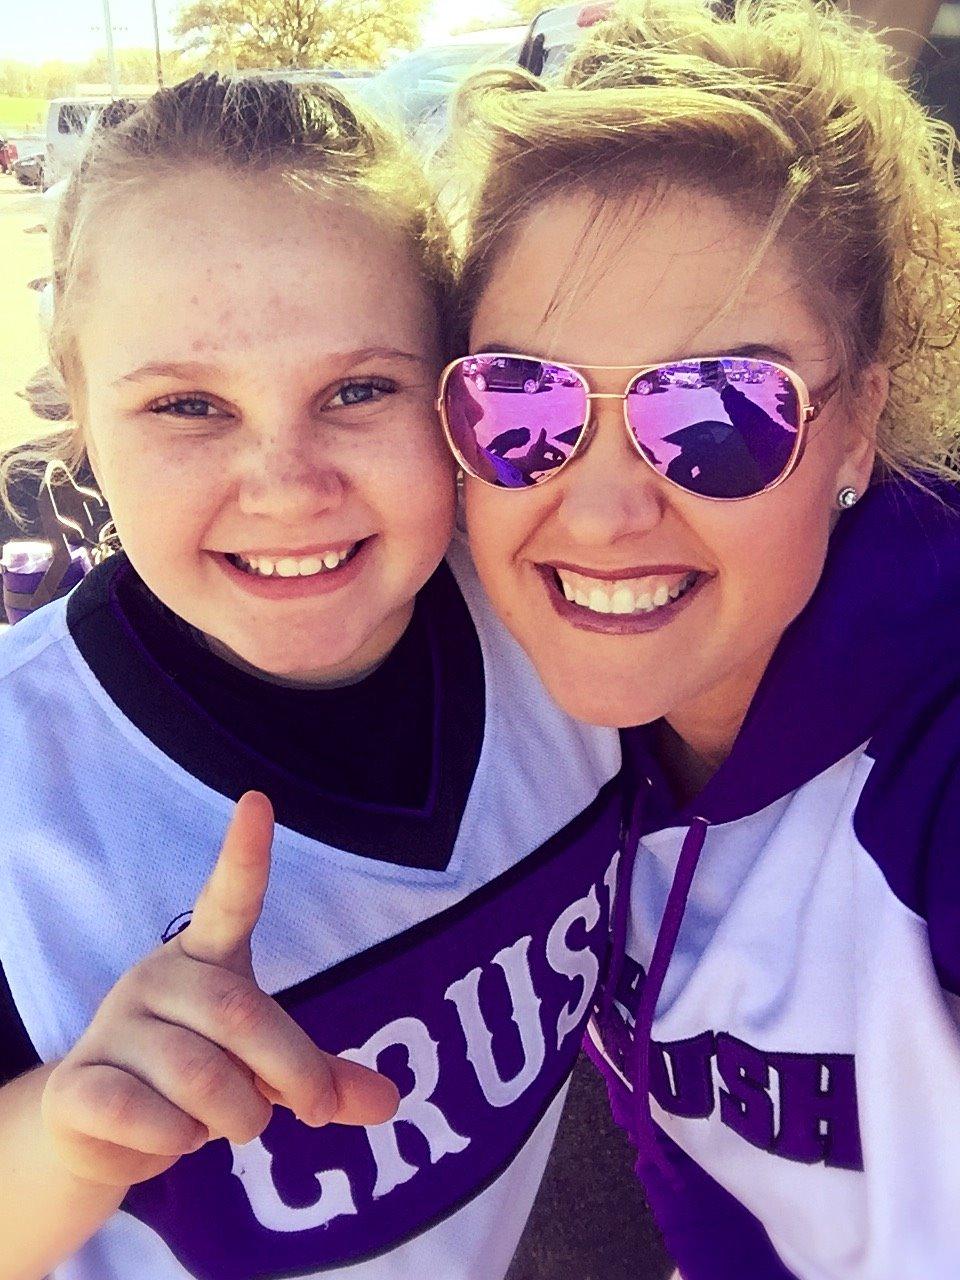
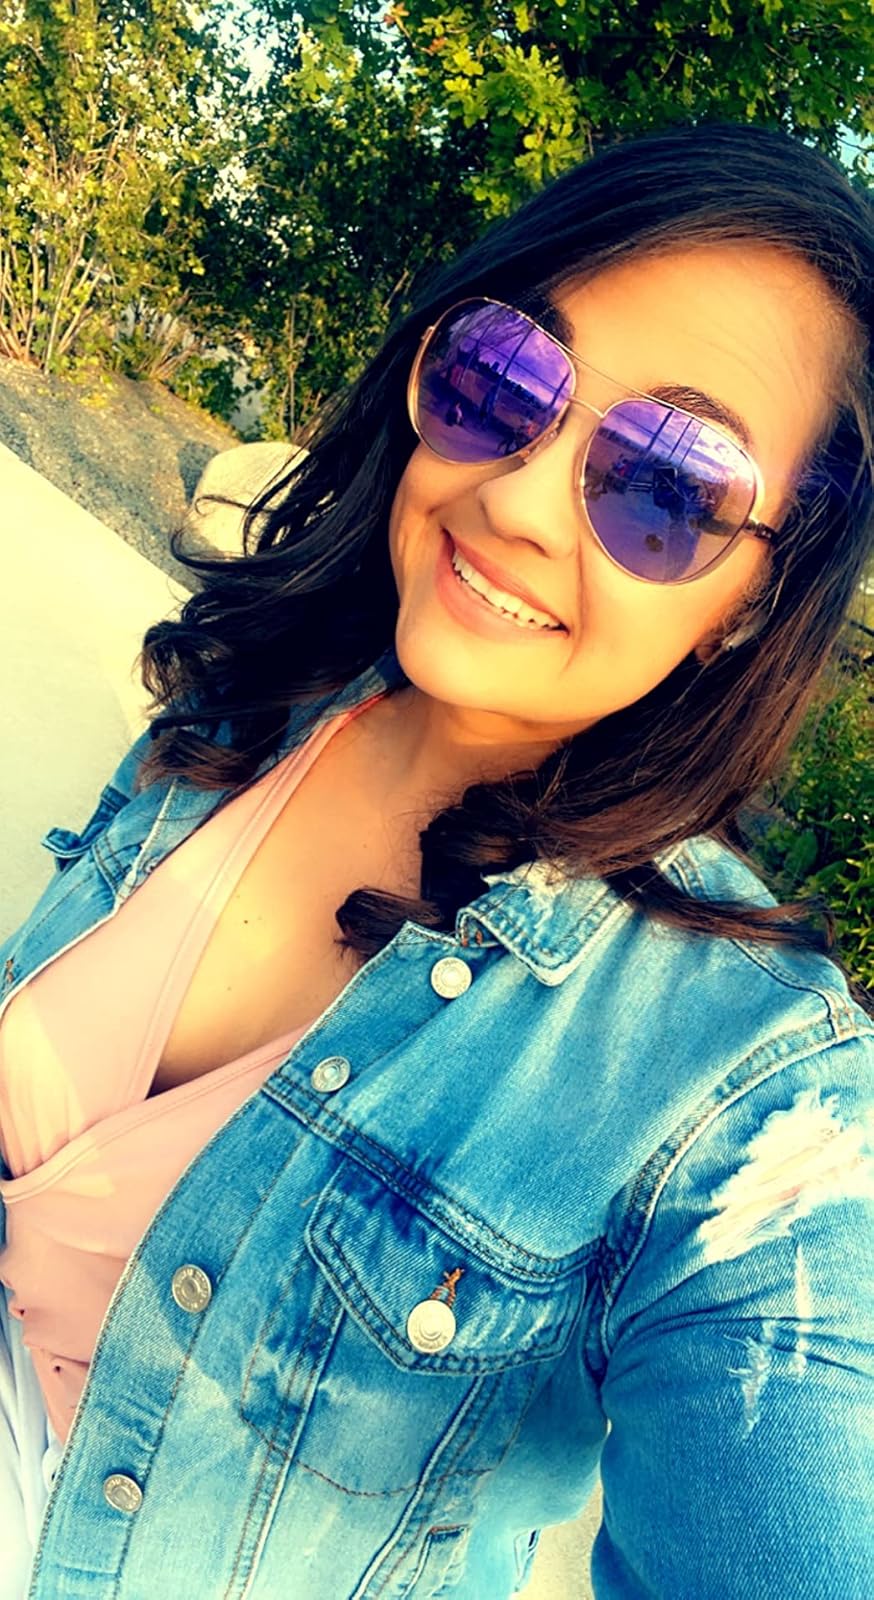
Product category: accessories_sunglasses
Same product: yes